David Alaba

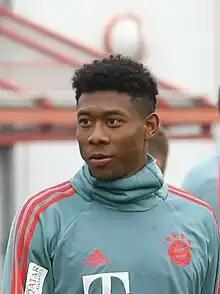
Alaba with Bayern Munich in 2019

David Alaba (born 24 June 1992) is an Austrian professional footballer who plays as a centre-back for La Liga club Real Madrid and captains the Austria national team. He was previously primarily a left-back, and was considered one of the best in the world at this position.